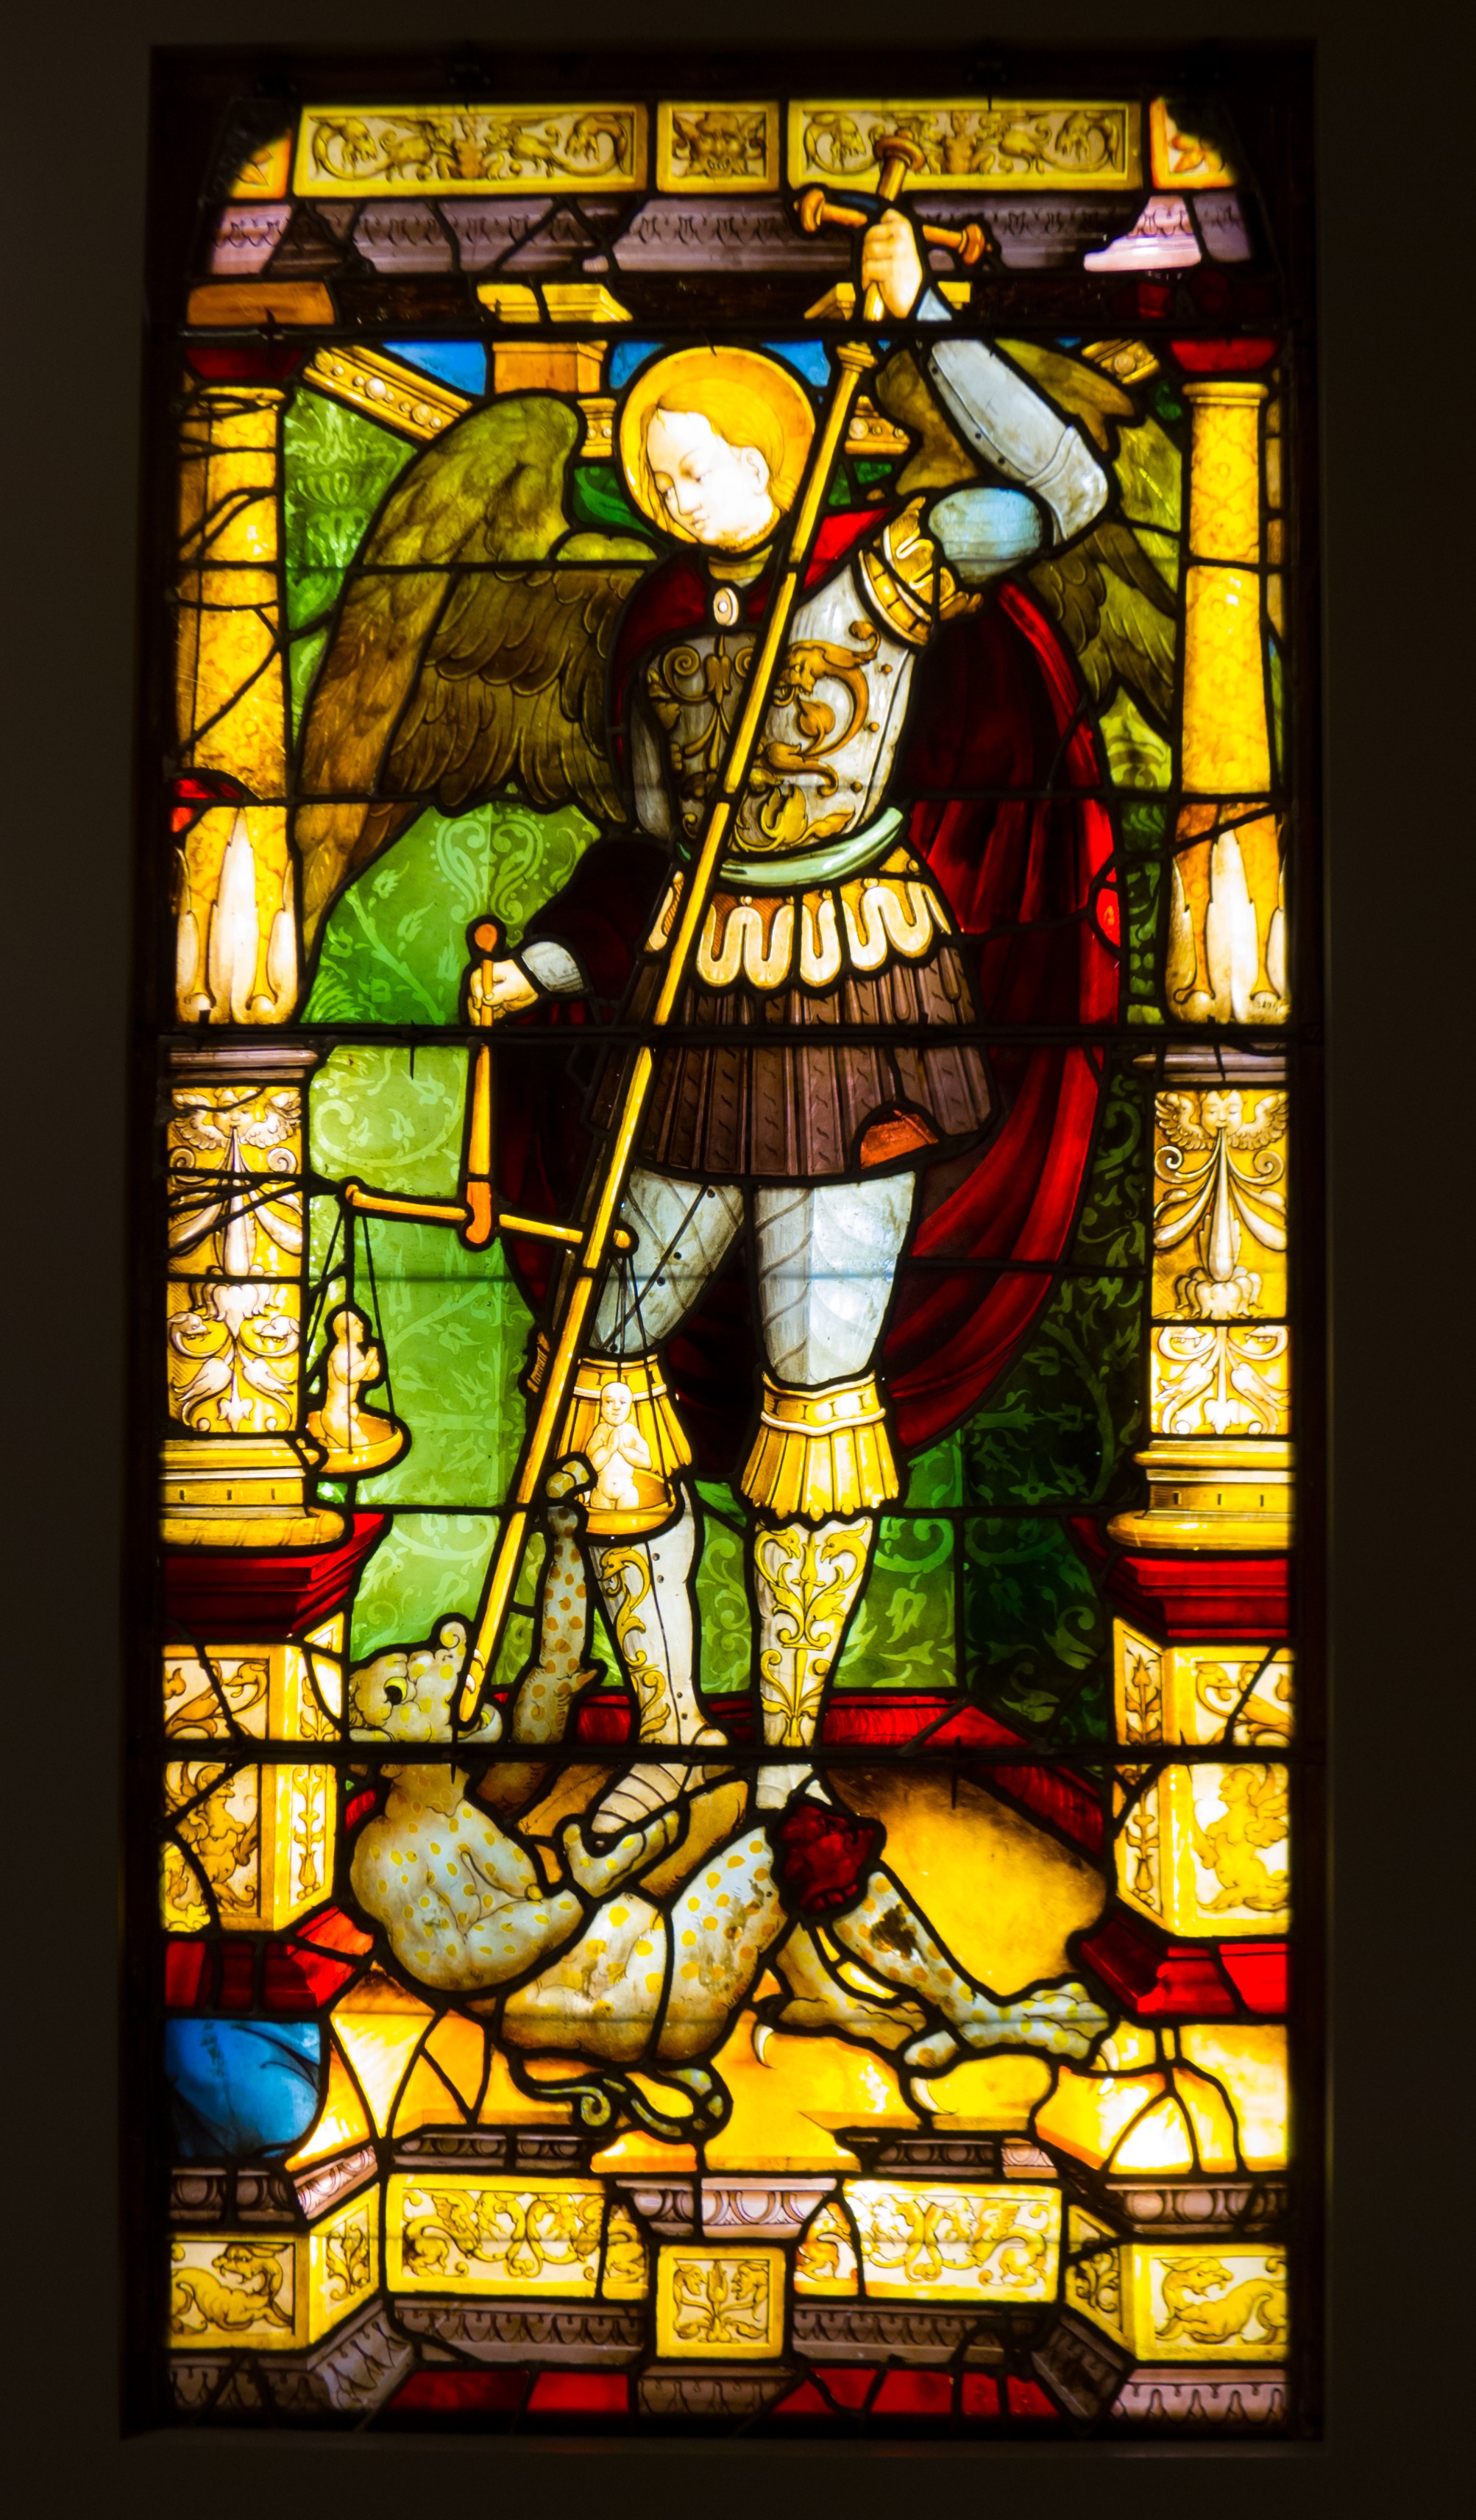
light, window, glass, material, stained glass, angel, colors, figure, beautiful, demon, stained glass window